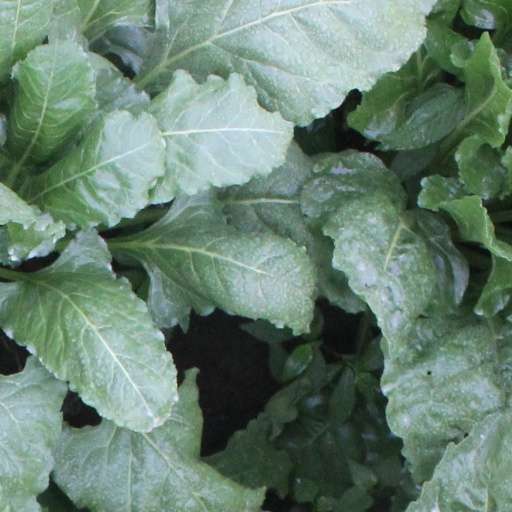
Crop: sugar beet